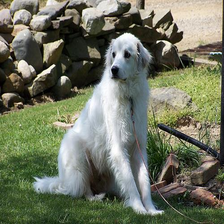
Species: dog
Breed: great pyrenees